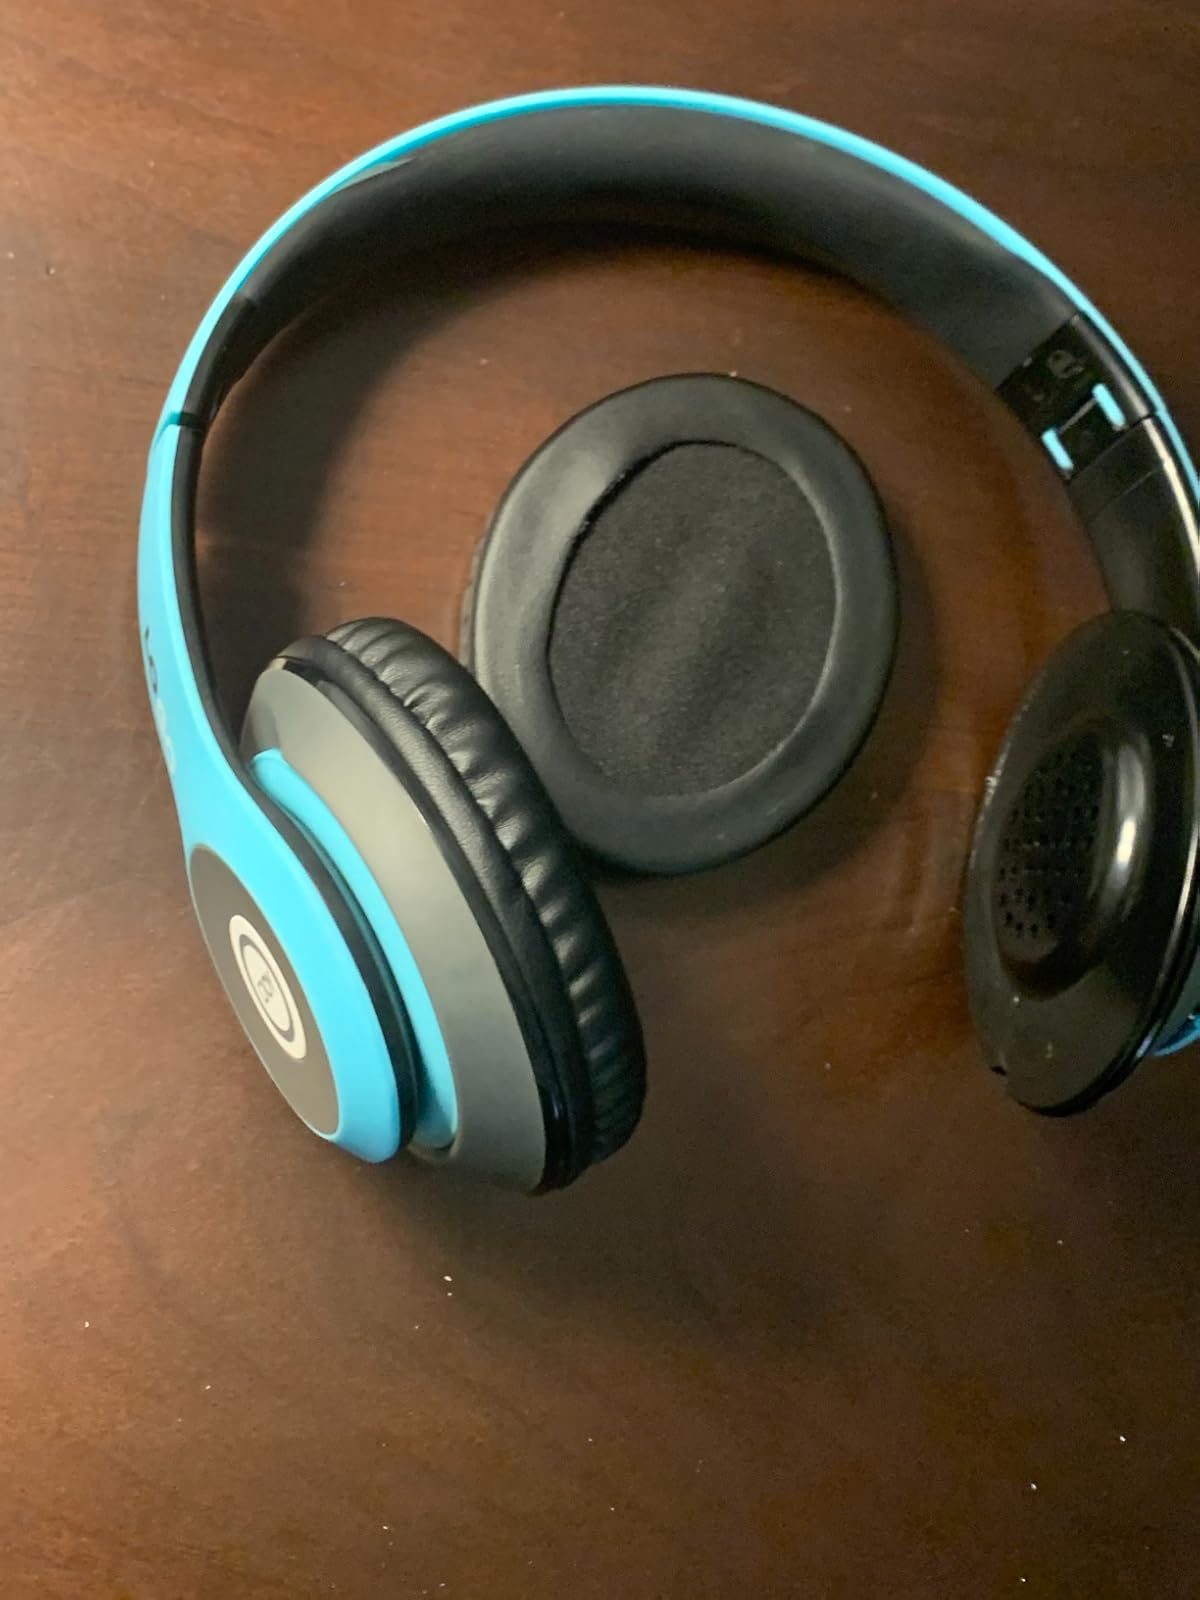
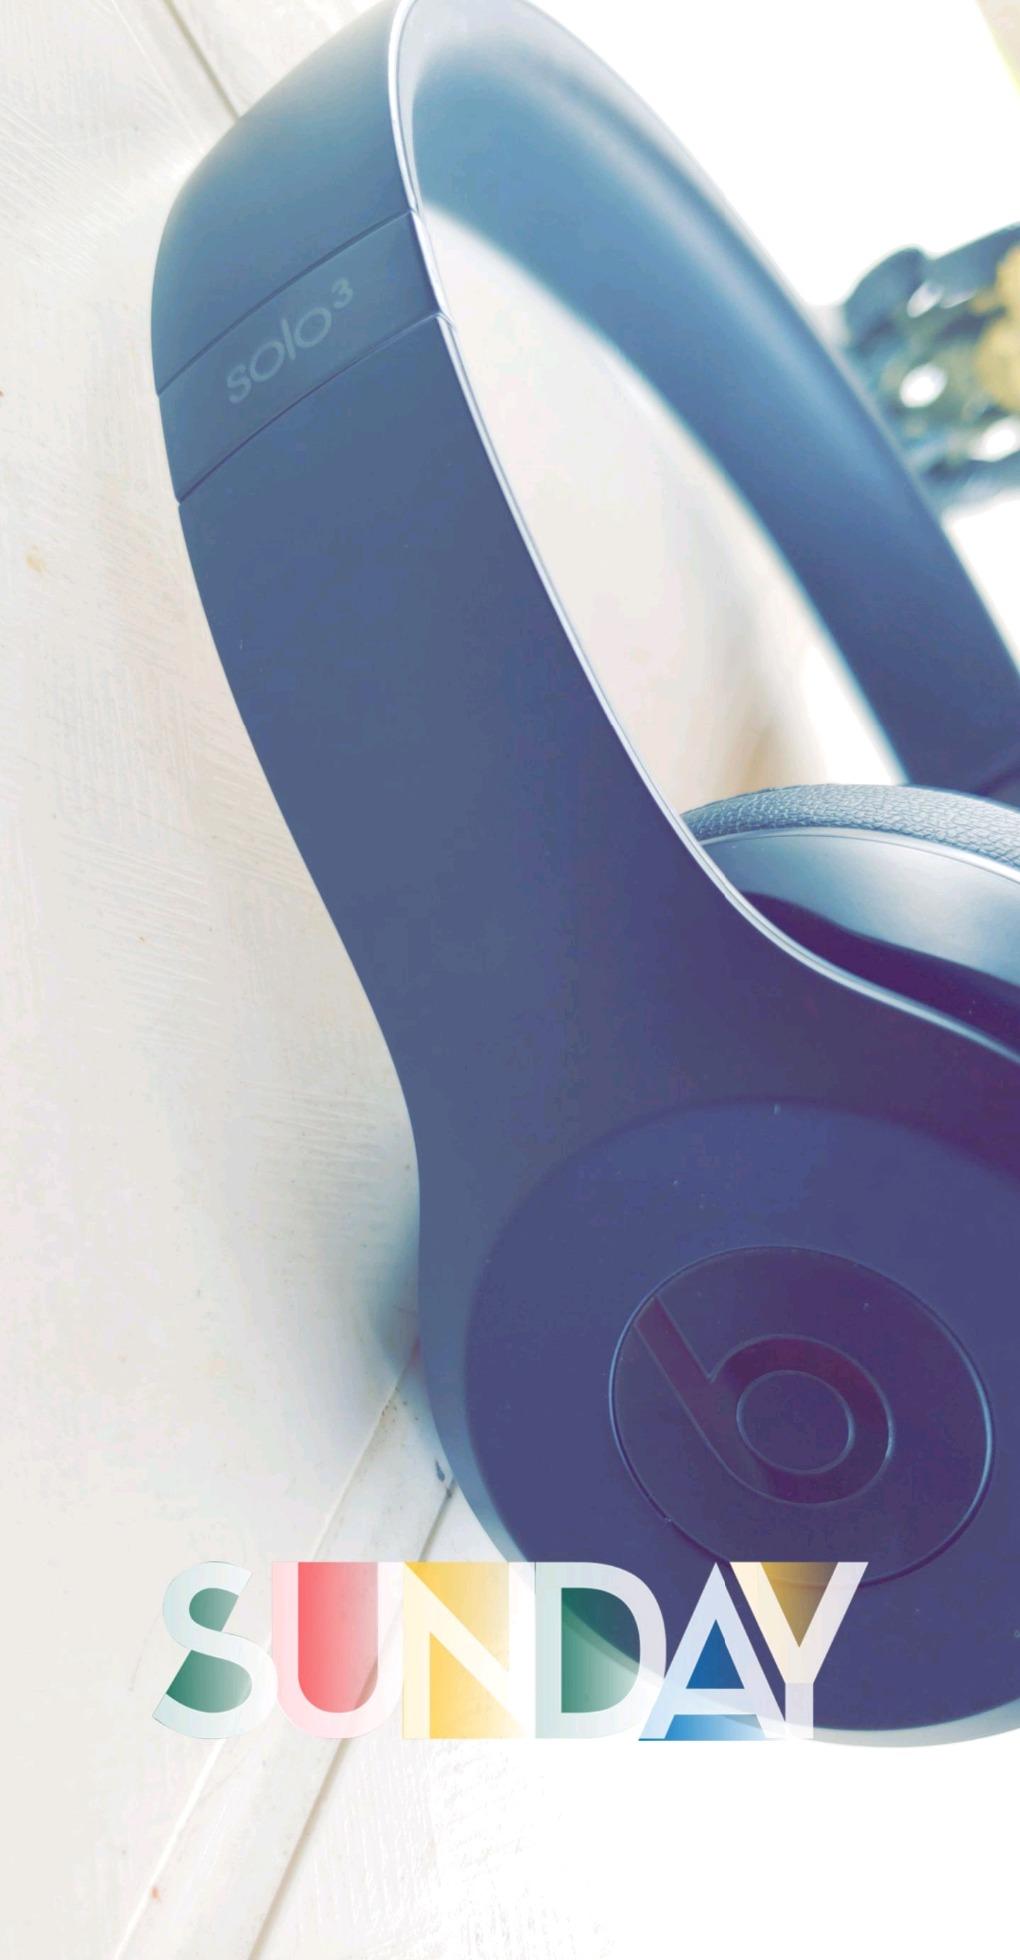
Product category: headphones
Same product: no